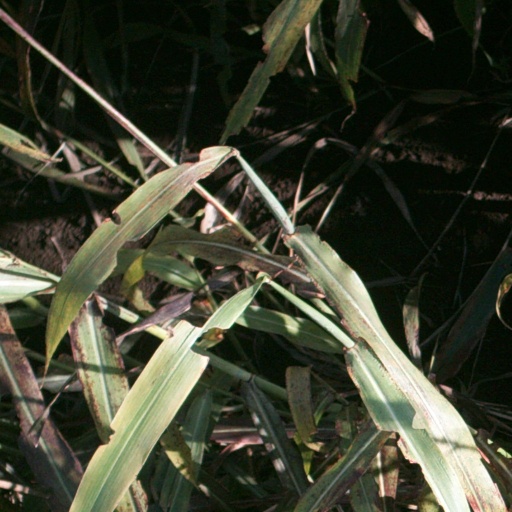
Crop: sorghum